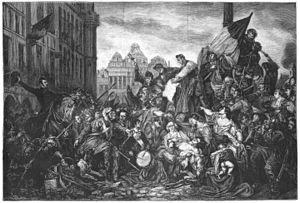
Un épisode de la révolution belge de 1830.
Le gouvernement provisoire de Belgique est issu de la révolution belge, qui, elle-même, commença par un mouvement local, l'émeute de Bruxelles du 25 août 1830. Ce même mouvement se transforma peu à peu en une insurrection généralisée ; la transformation vers un gouvernement provisoire aura nécessité un mois entier. Ce dernier se chargea de donner des bases solides au nouvel État en plein processus de création, alors même que les révolutionnaires achevaient la libération du territoire et s'occupaient de poursuivre les troupes hollandaises démoralisées et en pleine fuite.